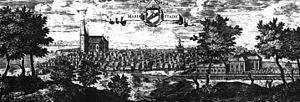
Mariestad / Historie
Mariestad i slutningen af 1600-tallet, afbilledet i Suecia antiqua et hodierna.
Mariestad er en by og centralort i Mariestads kommune i Västra Götalands län i Sverige. Tidligere var Mariestad residensby i Skaraborgs län. Stednavnet Mariestad indeholder navnet 'Maria' i genitiv; tidligere var det stavet 'Mariæ', hvilket passer bedre med den moderne udtale 'Marie'. Mariestad kaldes i folkemunde "Vänerns perle", efter sin smukke beliggenhed ved søen Vänern.